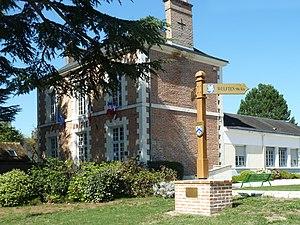
La mairie de Neung-sur-Beuvron, Loir-et-Cher, France
Neung-sur-Beuvron est une commune française située dans le département de Loir-et-Cher, en région Centre-Val de Loire.